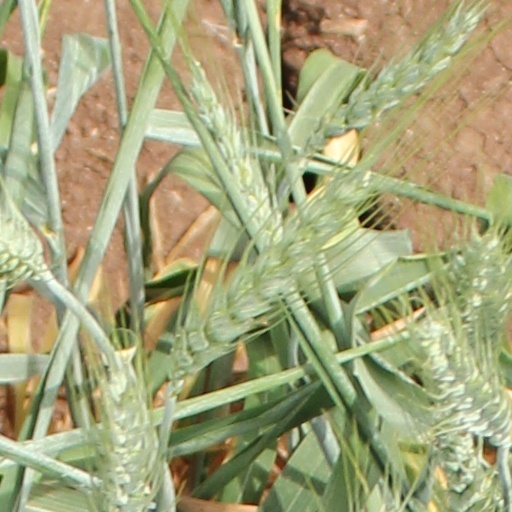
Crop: wheat